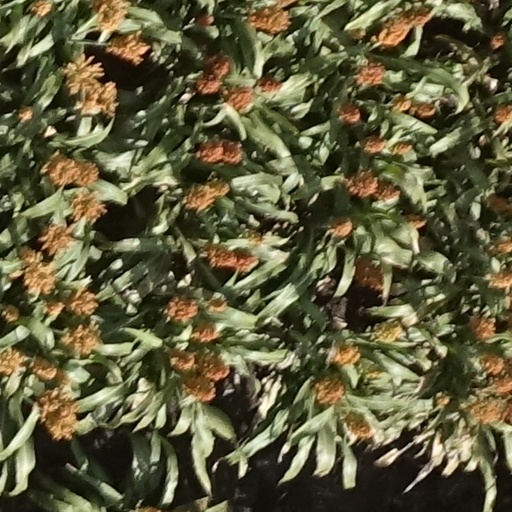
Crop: sorghum